Brian Topp

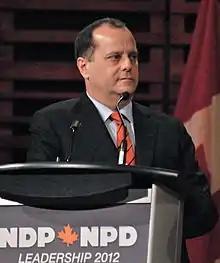
Brian Topp during a candidates debate on February 12, 2012 in Quebec City

On September 12, 2011, Topp announced that he was running for the 2012 NDP leadership race. Topp's name had been circulated as a leading candidate shortly following the death of his friend and colleague, Jack Layton. Topp indicated that if he won the NDP leadership he would seek a House of Commons seat in his native province of Quebec.